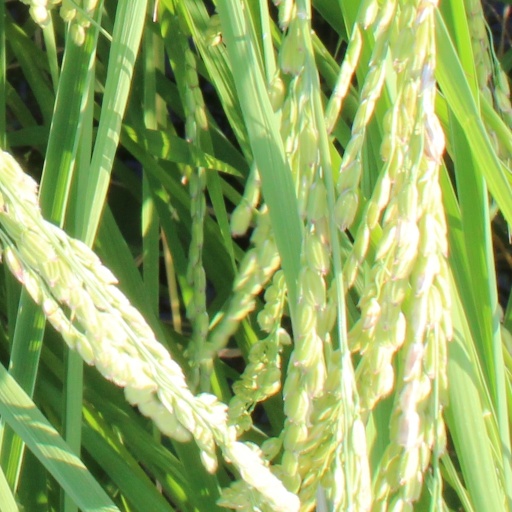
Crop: rice